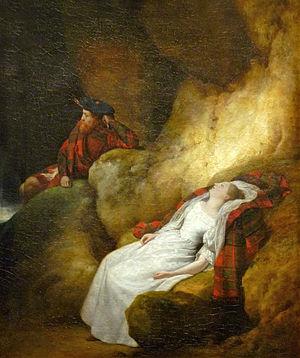
Miss Wardour et Sir Arthur prisonniers des flots (d'après The Antiquary de Walter Scott).
L’Antiquaire est le troisième roman de l'auteur écossais Walter Scott — et son préféré. Il paraît en 1816, sous la signature « l'auteur de Waverley ». Il n'appartient pas, comme Waverley, au genre historique : c'est un roman de mœurs tirant parfois sur le roman gothique, parfois sur la comédie. C'est celui de ses livres que Scott préfère.